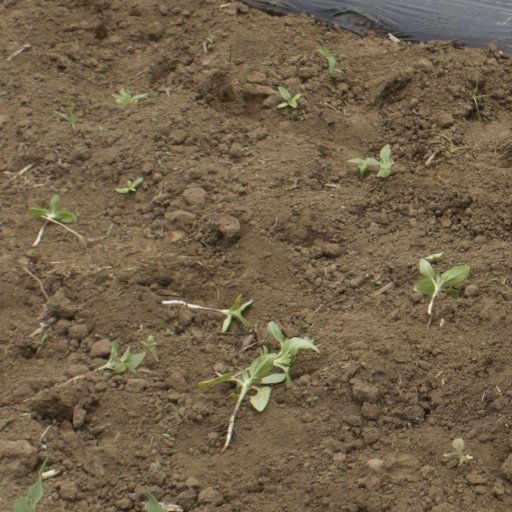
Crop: Jerusalem artichoke